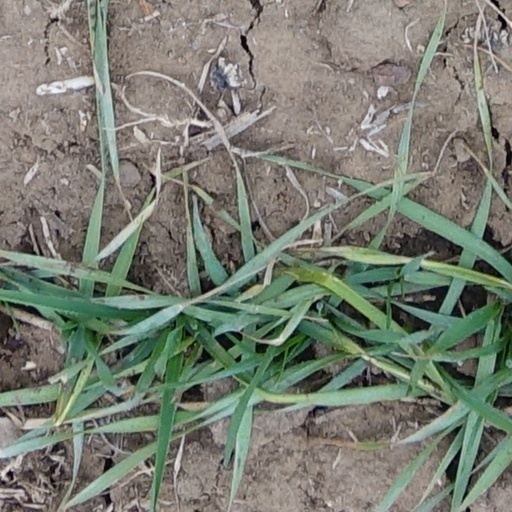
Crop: wheat